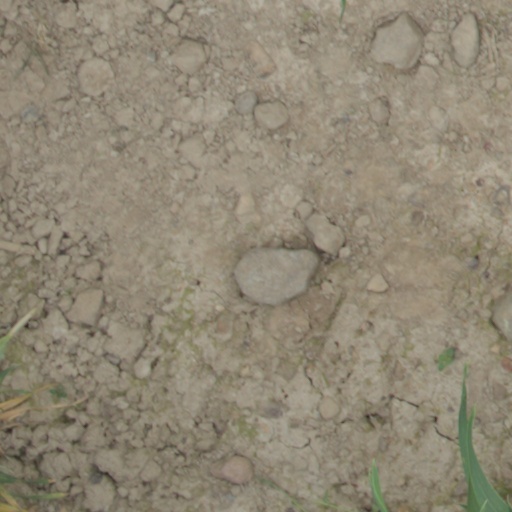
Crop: wheat